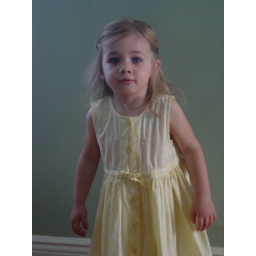
Lucy in a yellow dress